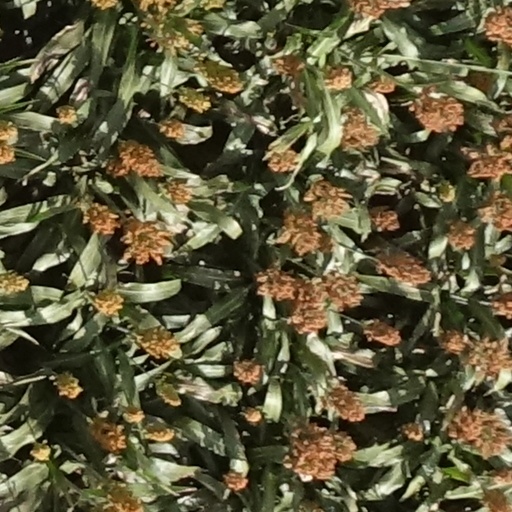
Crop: sorghum